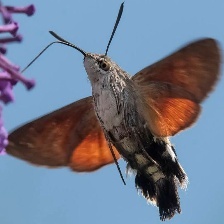
Species: HUMMING BIRD HAWK MOTH